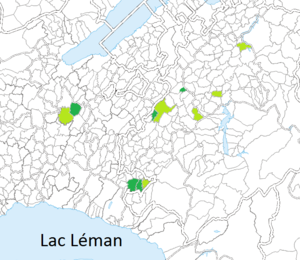
Carte anachronique des possessions de la famille de Billens. Les lieux en vert clair sont les lieux dans lesquels la familles n'a pas tous les droits seigneuriaux.
La famille de Billens est une ancienne famille de petit noblesse originaire du Pays de Vaud et qui apparaît au milieu du XIIᵉ siècle. La famille a possédé les seigneuries de Palézieux, Bourjod et Macconnens.